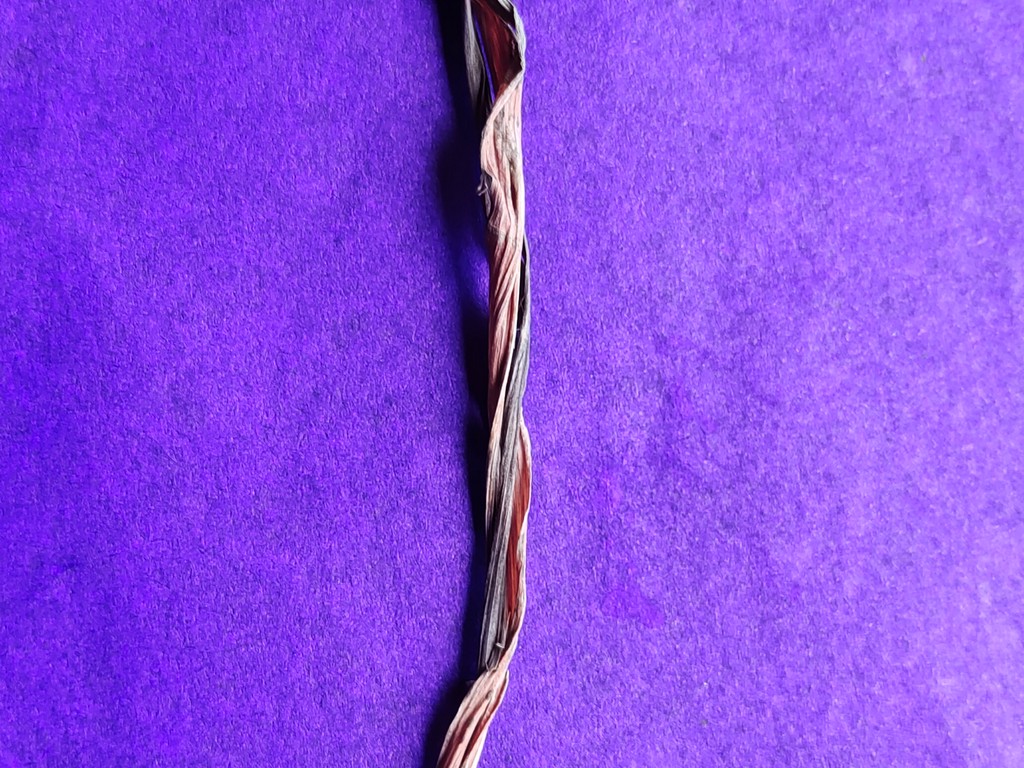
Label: Dried